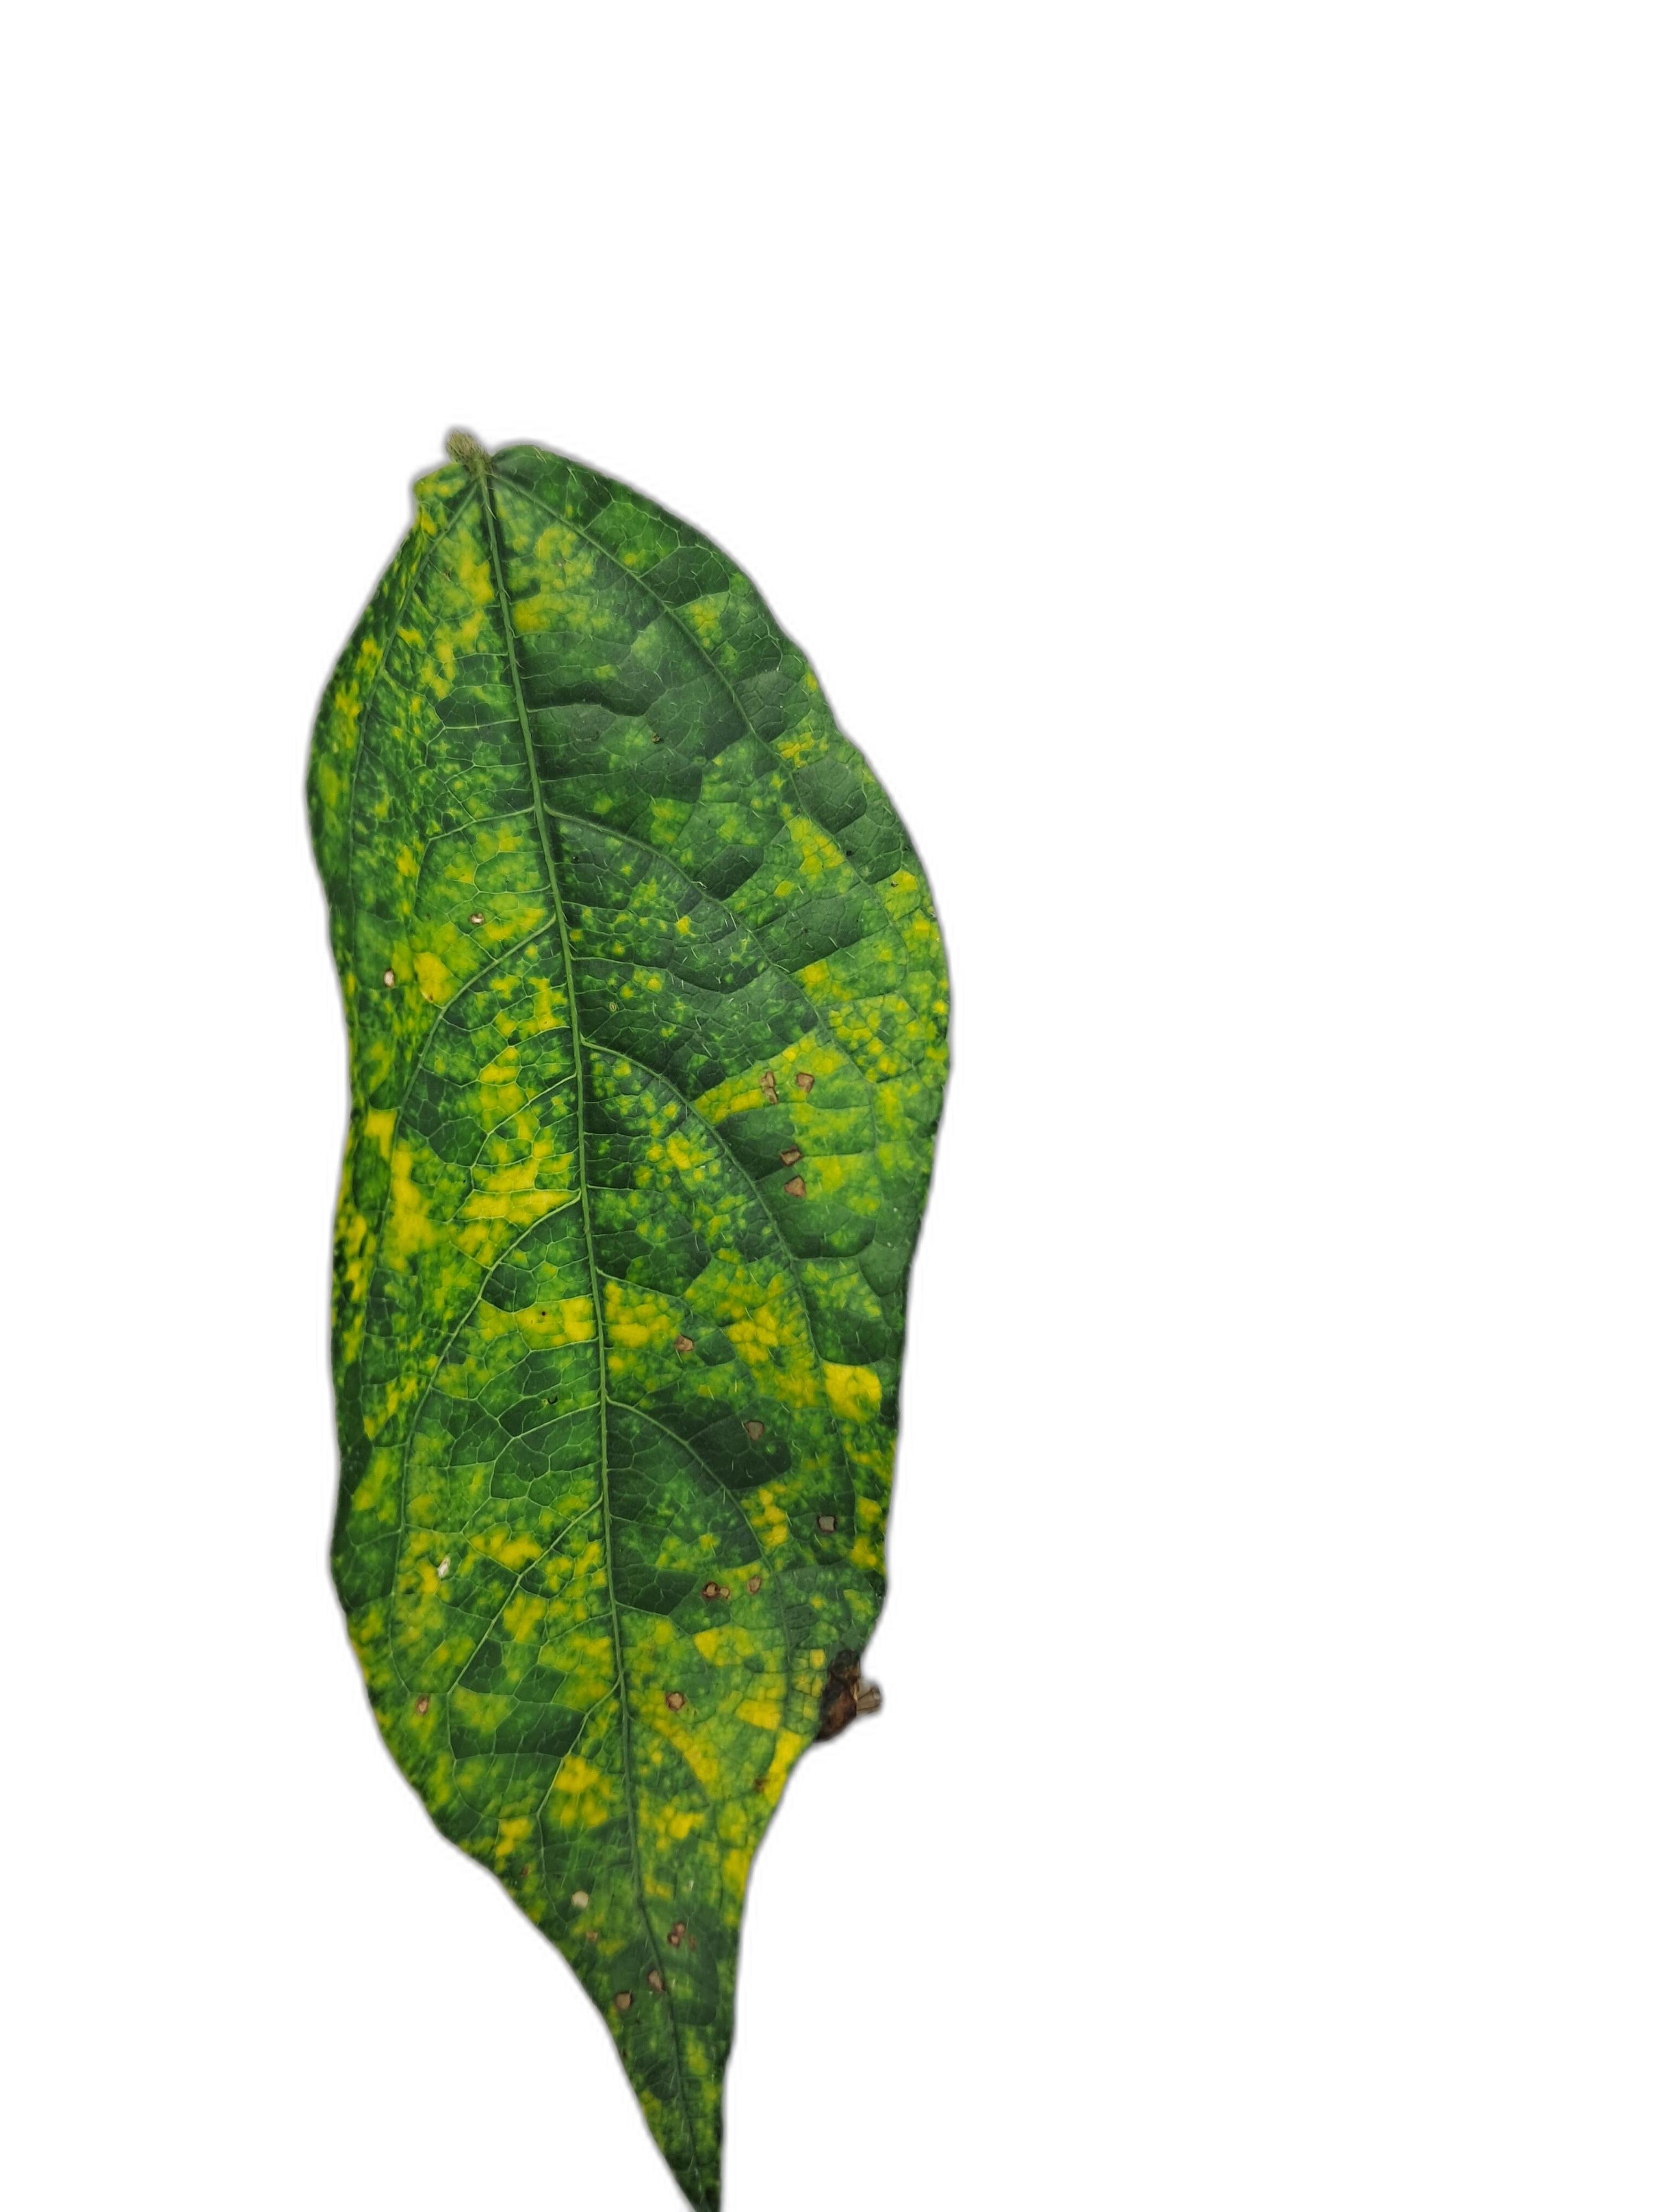
Label: Yellow Mosaic